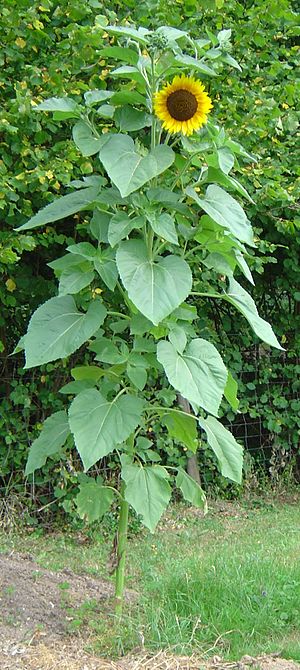
Bladstilling
Bladene hos Almindelig Solsikke er spredtstillede
Phyllotaxi er læren om bladstilling hos planter. Bladene på stængelen er anbragt efter et system, som følger bestemte regler.